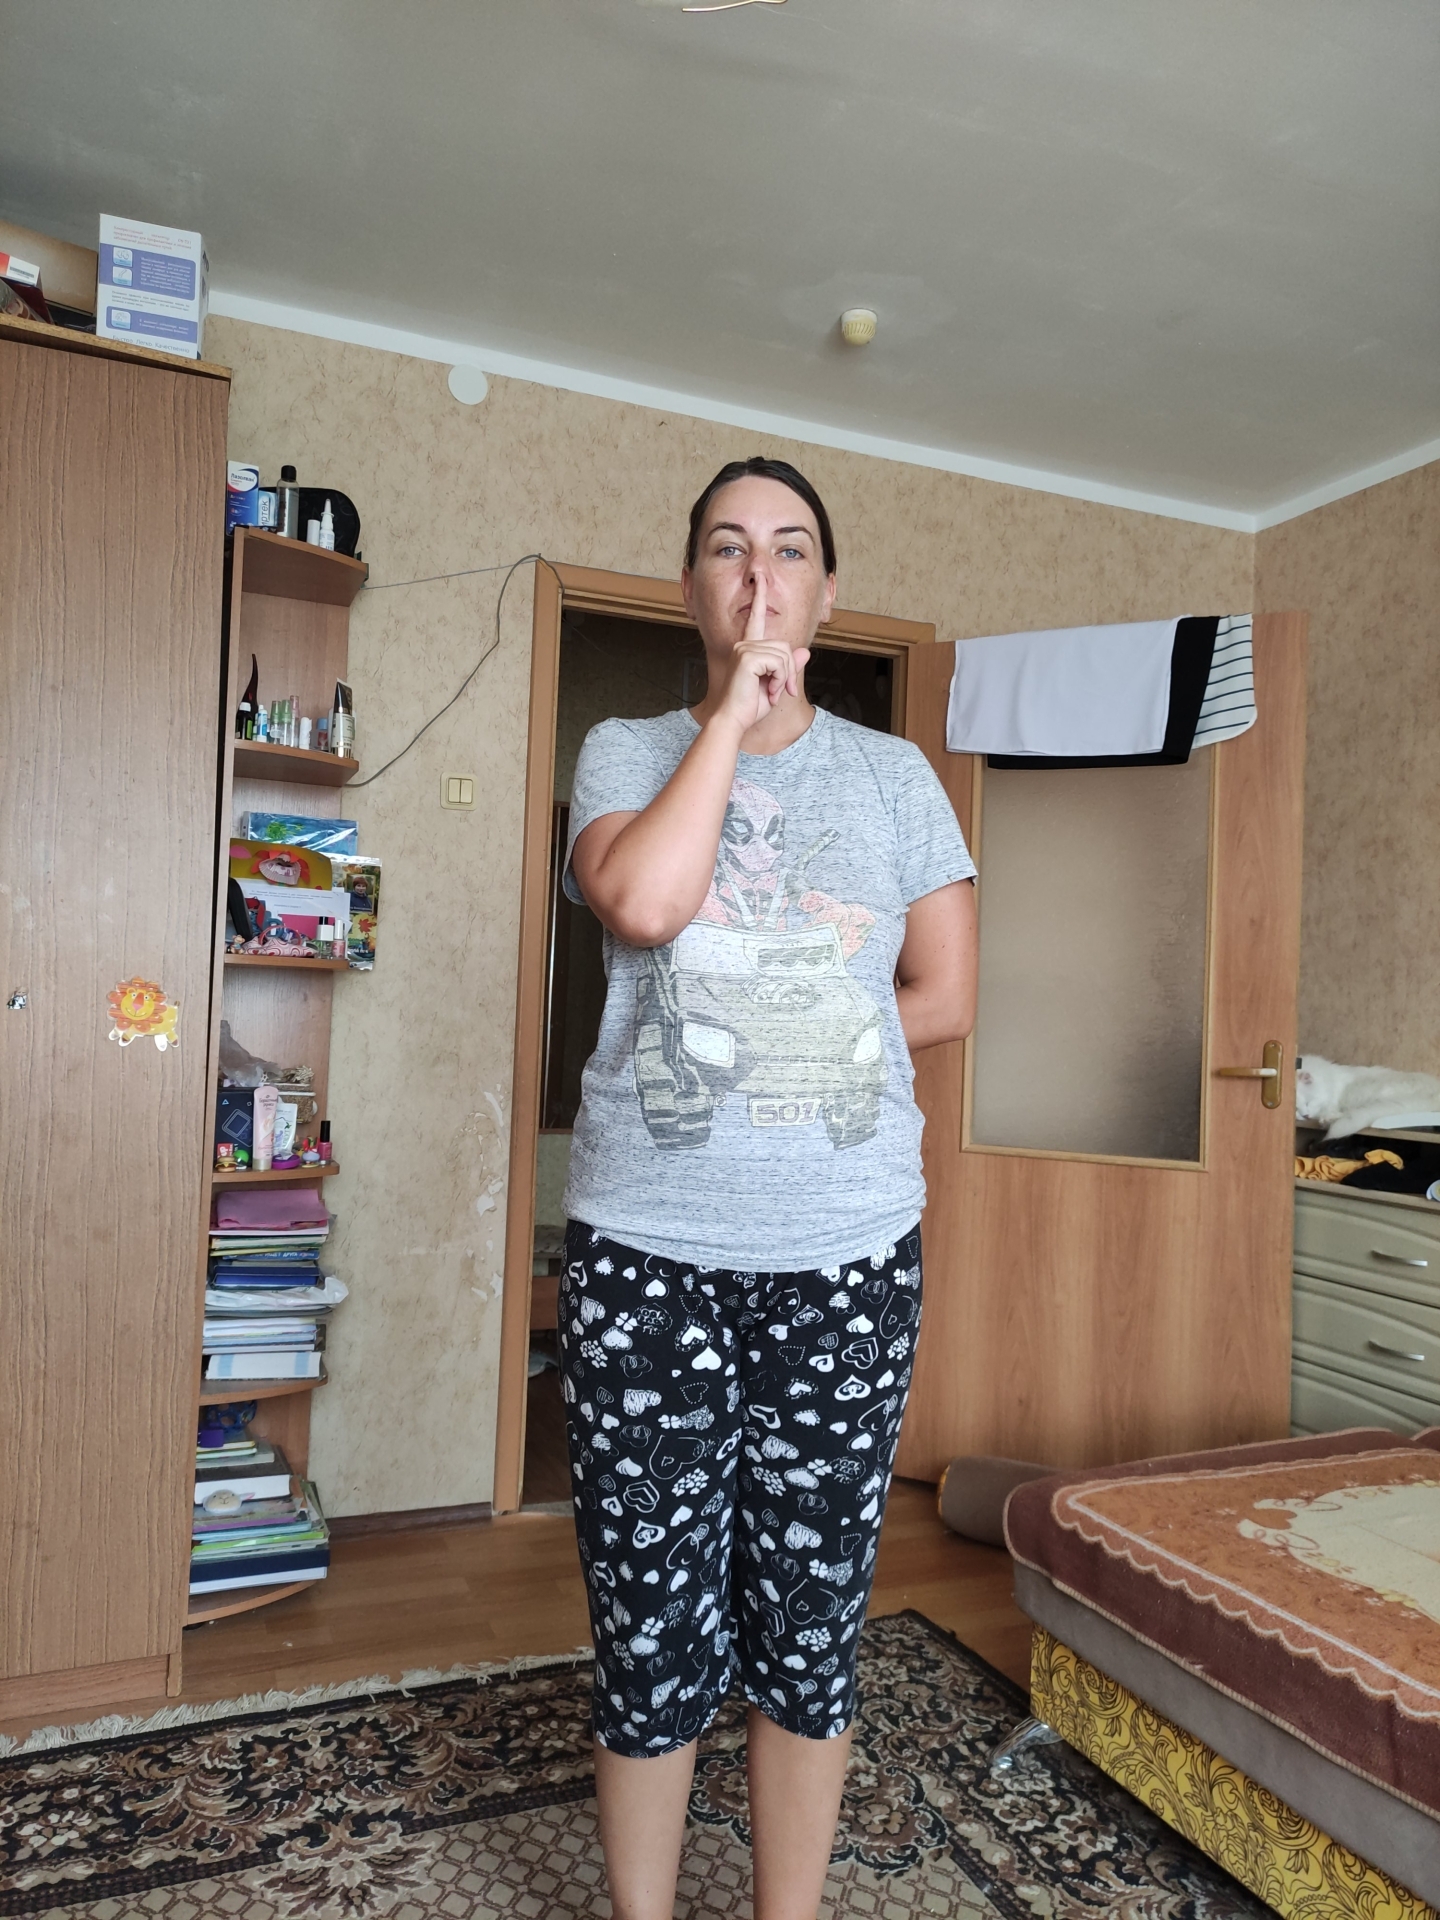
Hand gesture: mute